Ranger 5

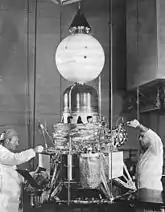
Ranger 5

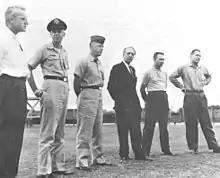
Ranger Program officials Assembled for the Ranger 5 Postlaunch Press Conference at Cape Canaveral. Left to Right: Friedrich Duerr, Major J. Mulladay, Lt. Col. Jack Albert, Kurt Debus, William Cunningham, and James Burke

Ranger 5 was heat-sterilized like Rangers 3-4 had been, so as to prevent unintended contamination of the Moon with Earth microbes. Rolf Halstrup, who was in charge of the sterilization program, had vocally objected to this procedure as he was convinced that subjecting the probes to a heat dosage was damaging the sensitive electronics in them. He convinced JPL in Pasadena management that sterilization of Ranger 4 had "very likely" damaged the main computer sequencer and timer and that the procedure needed to be stopped to ensure reliability of the spacecraft. Management agreed to stop sterilizing Ranger probes, but only on Ranger 8 and up, as Rangers 6-7 had already been sterilized.